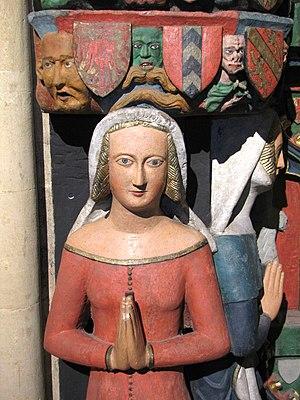
Détail du cénotaphe des comtes de Neuchâtel, les filles du comte Louis.
La collégiale protestante Notre-Dame de Neuchâtel est un édifice religieux du XIIᵉ siècle qui se situe sur la colline du château de Neuchâtel en Suisse. Elle surplombe la ville de Neuchâtel.
Louis Iᵉʳ de Neuchâtel, né le 2 mars 1305 et mort le 10 juin 1373, comte de Neuchâtel de 1325 à 1373, citoyen de Besançon en 1343 en prêtant serment de fidélité au Saint-Empire Romain. Il est le fils de Rodolphe IV de Neuchâtel et d'Eléonore de Savoie-Vaud.